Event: Nepal Earthquake
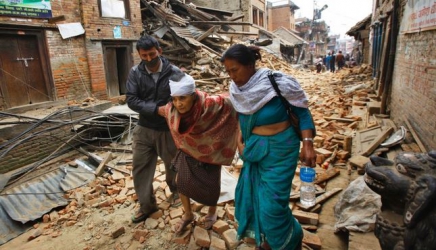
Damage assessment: damage